Chrysler (brand)

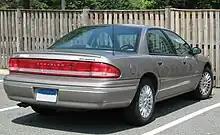
First generation featured full-width taillamp design.

Chrysler re-introduced the Town & Country nameplate in the calendar year 1989 as a luxury rebadged variant of the Dodge Grand Caravan/Plymouth Grand Voyager minivan for the 1990 model year and continued to sell this incarnation of the Chrysler Town & Country until the end of the 2016 model year when Chrysler reintroduced the Pacifica nameplate for their minivan in the calendar year 2016 for the 2017 model year run.